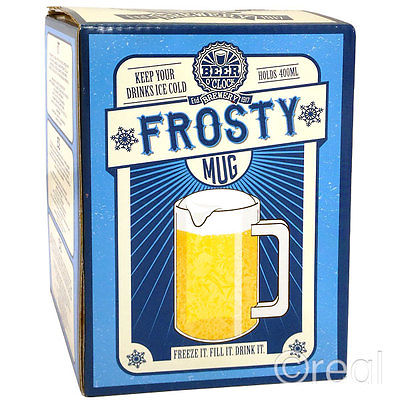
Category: mug